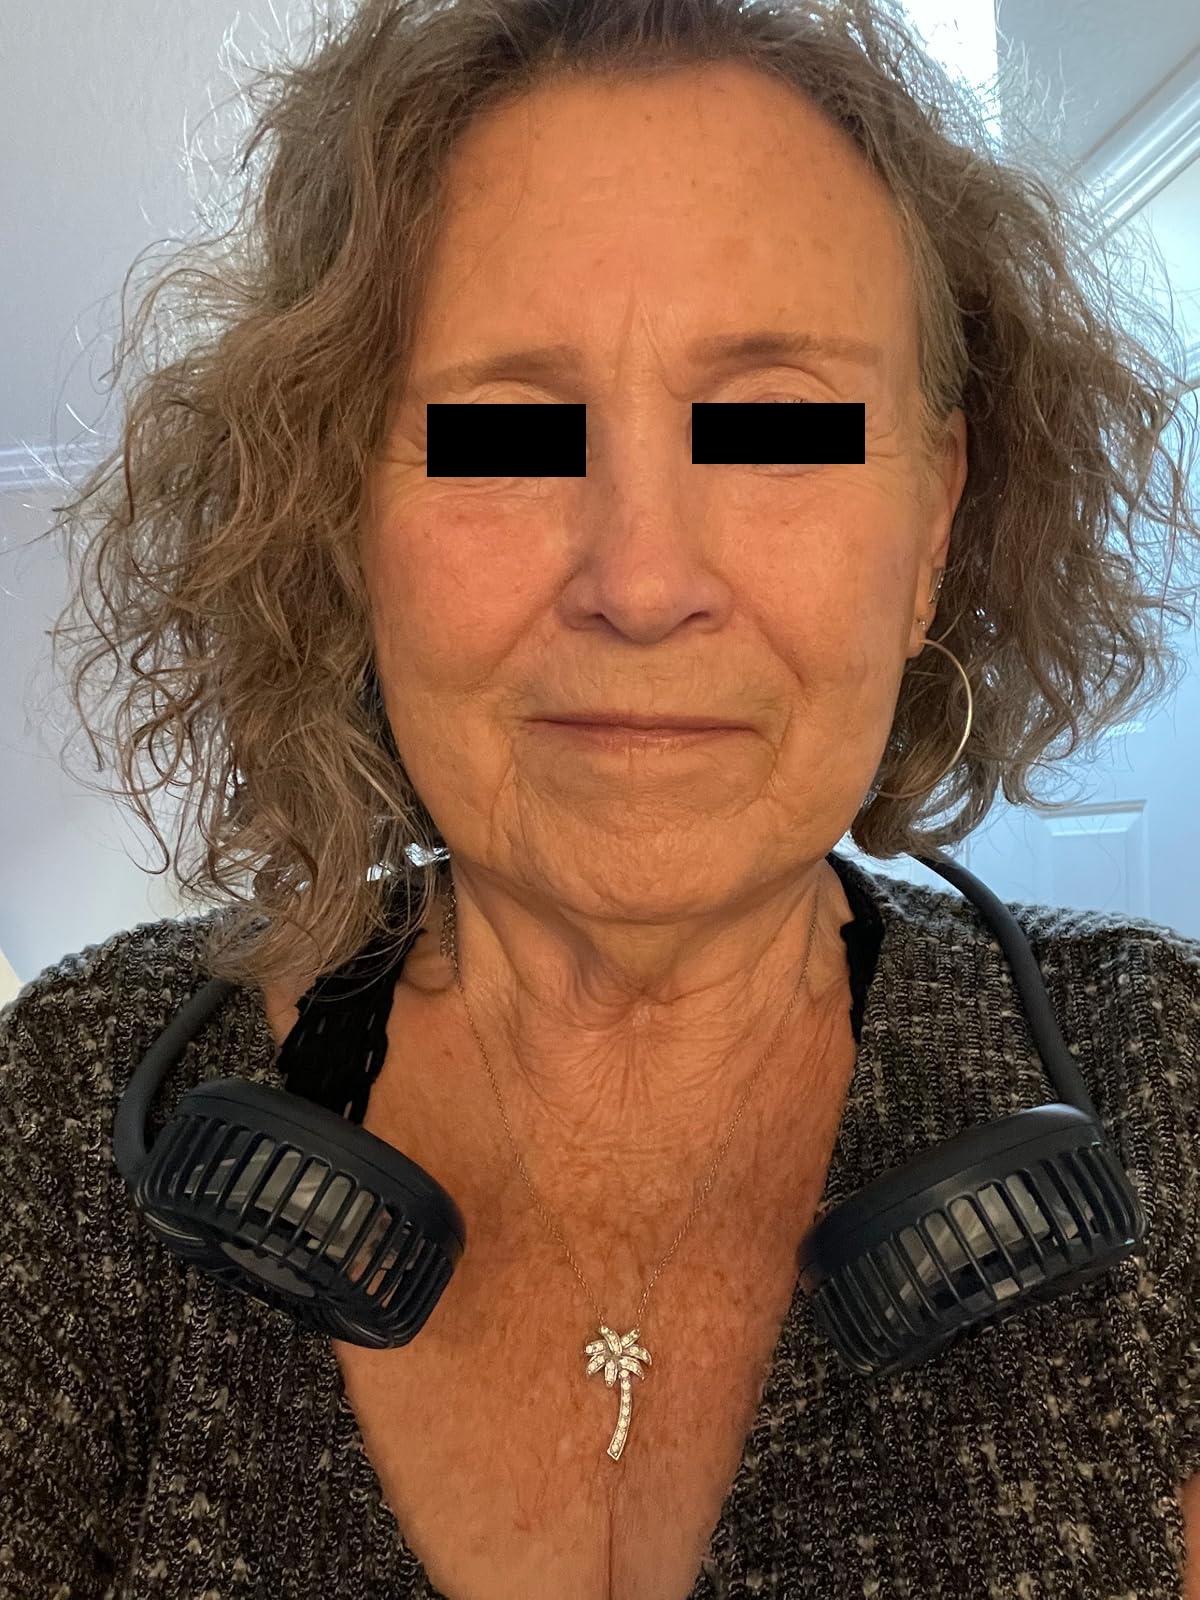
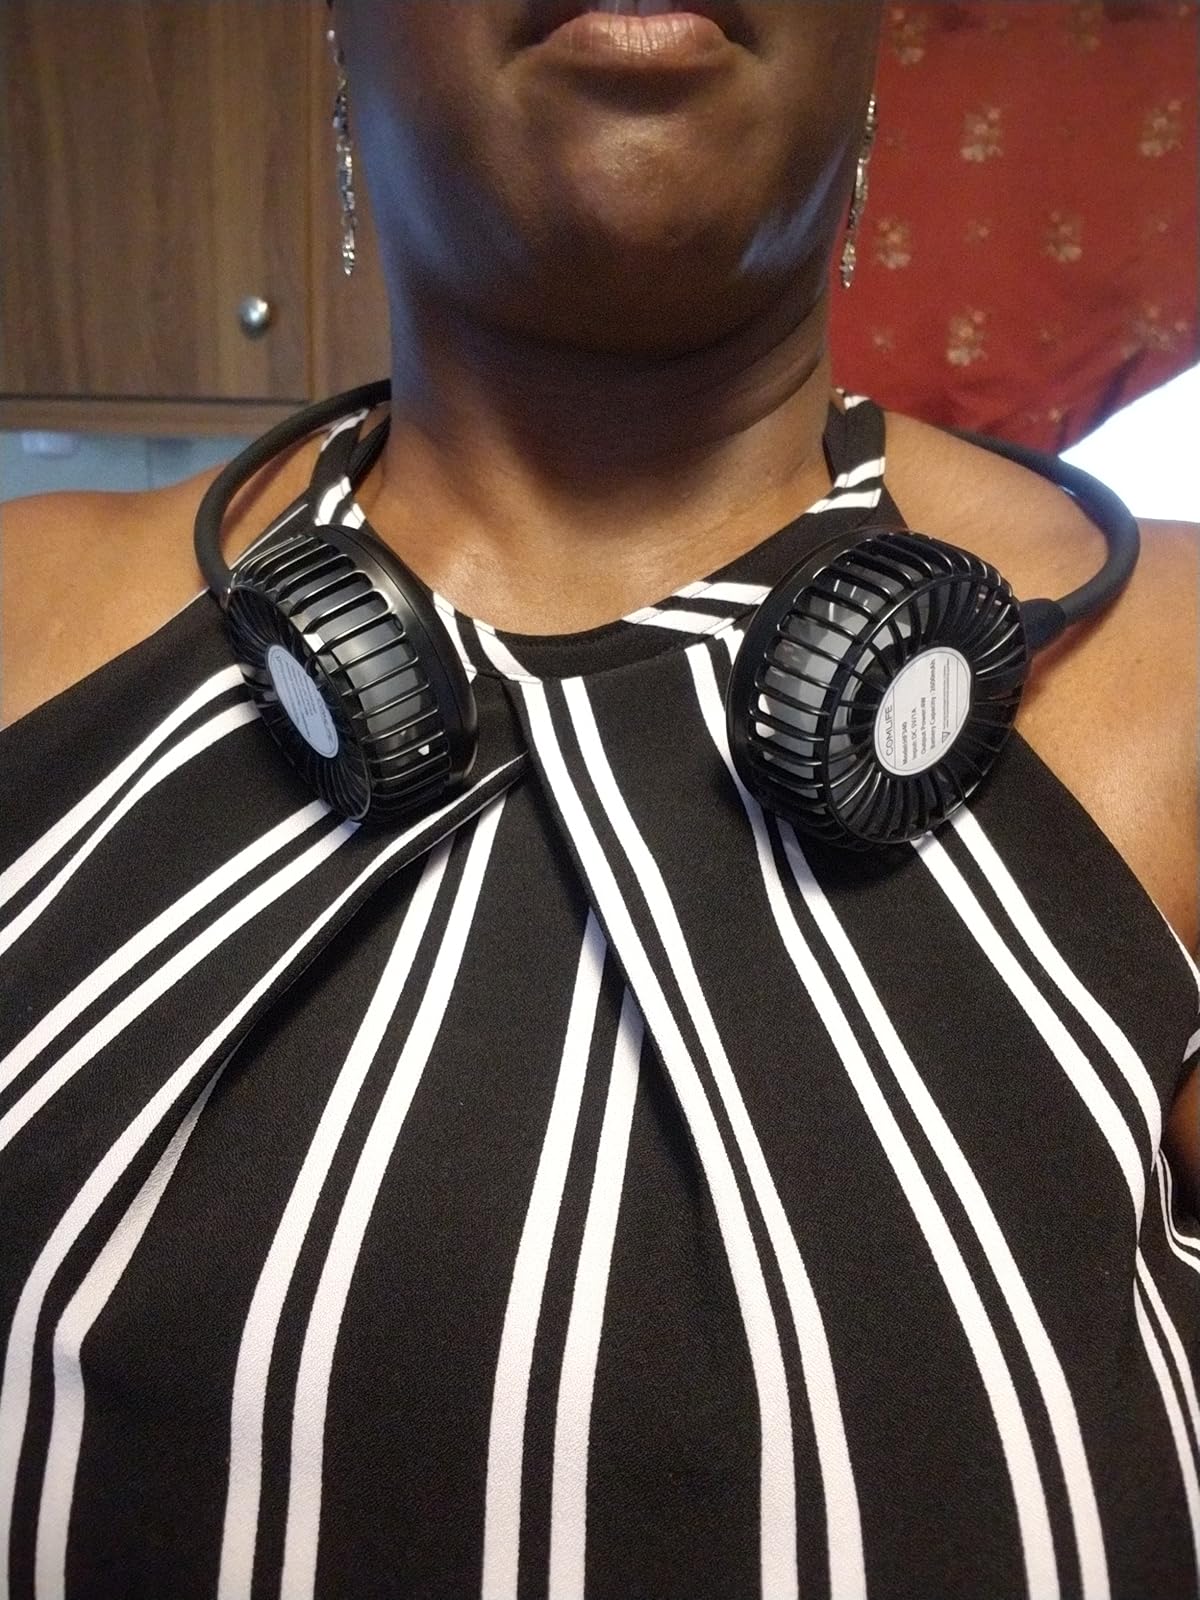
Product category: fan
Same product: no